Culture of Lahore

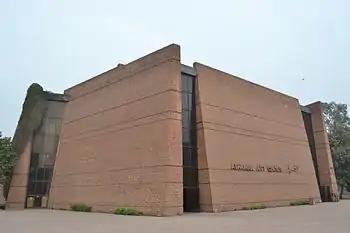
Alhamra Arts Council

Lahore has played an important role in Pakistani history. It was in this city that Pakistan's independence declaration was made. It was the largest city in the newly formed Pakistan at the time of independence and provided the easiest access to India, with its porous border near the Indian city of Amritsar only to the east. Large numbers of Punjabi Hindus, Sikhs, and Muslims lived closely in Lahore before the independence of Pakistan.